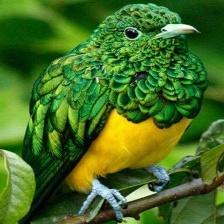
Species: AFRICAN EMERALD CUCKOO
Scientific name: CHRYSOCOCCYX CUPREUS